Billy Sunday

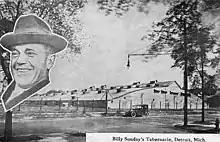
Billy Sunday's tabernacle (Detroit 1916)

When Chapman unexpectedly returned to the pastorate in 1896, Sunday struck out on his own, beginning with meetings in tiny Garner, Iowa. For the next twelve years Sunday preached in approximately seventy communities, most of them in Iowa and Illinois. Sunday referred to these towns as the "kerosene circuit" because, unlike Chicago, most were not yet electrified. Towns often booked Sunday meetings informally, sometimes by sending a delegation to hear him preach and then telegraphing him while he was holding services somewhere else.